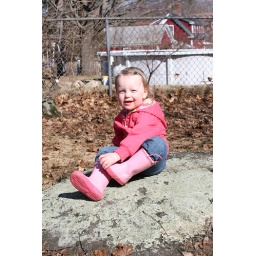
Samantha was eating animal crackers sitting on a rock in the yard.